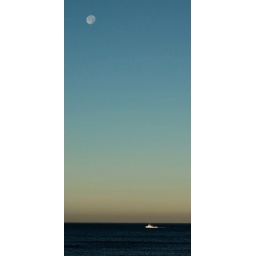
Fishing boat under clear skies &amp;amp; moon